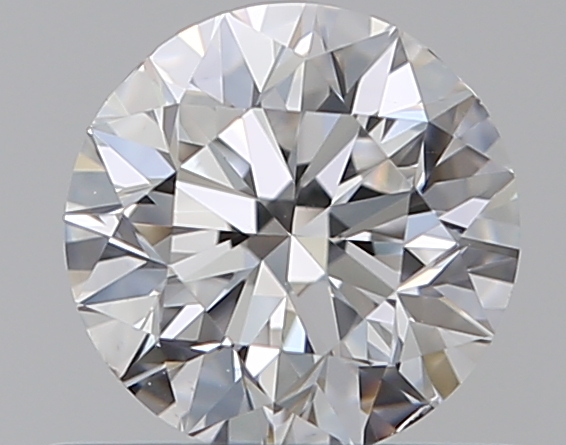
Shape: round
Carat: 0.5
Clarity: SI1
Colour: D
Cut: VG
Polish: EX
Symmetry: GD
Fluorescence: N
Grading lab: GIA
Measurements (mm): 4.95 x 4.99 x 3.2